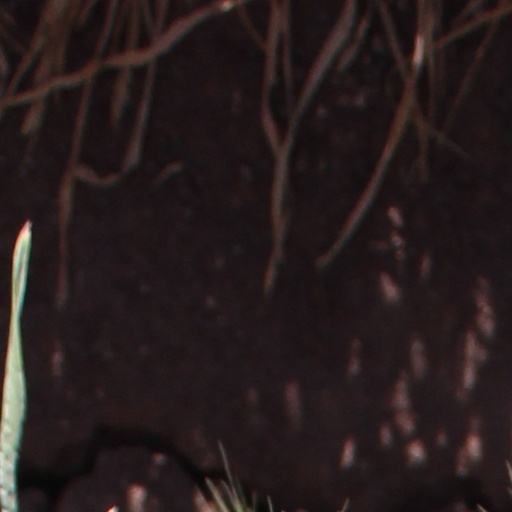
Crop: wheat